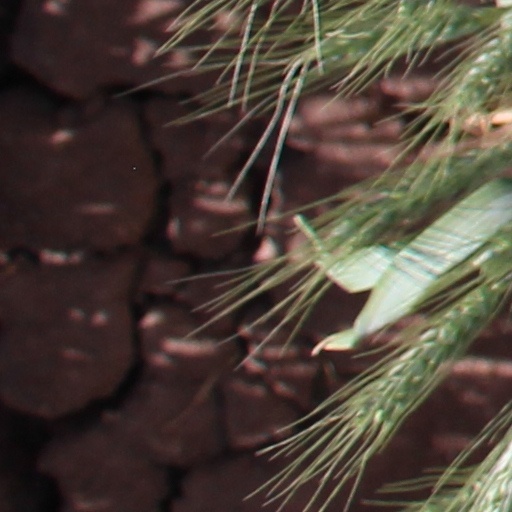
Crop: wheat